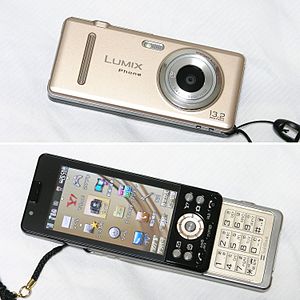
Panasonic
Panasonic er en japansk producent af elektroniske produkter, så som fjernsyn, mobiltelefoni, stereoanlæg og varmepumper. Panasonic er et varemærke under Matsushita Electric Industrial Co Ltd. of Japan, et af verdens største producenter af forbrugerelektronik. Sidstnævnte ejer også Technics, producent af lydudstyr.